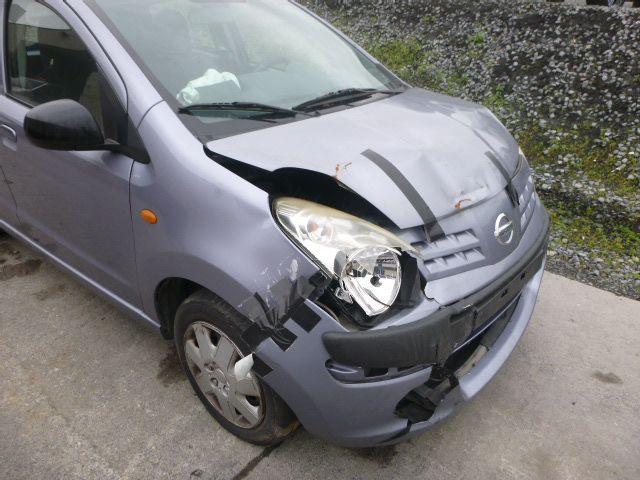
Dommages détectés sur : plaque d'immatriculation avant, pare-choc avant, feu avant droit, capot, aile avant droite, porte arrière droite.
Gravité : majeur